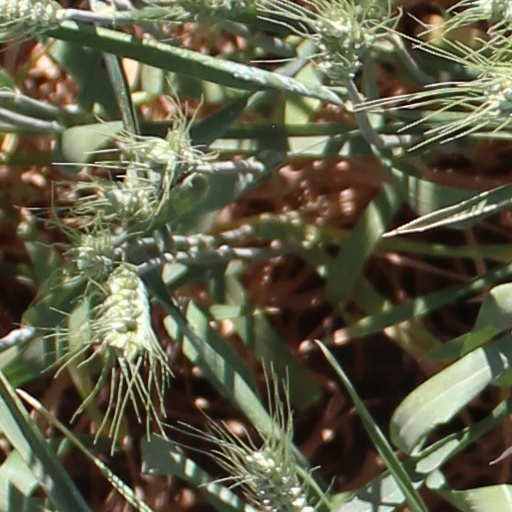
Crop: wheat